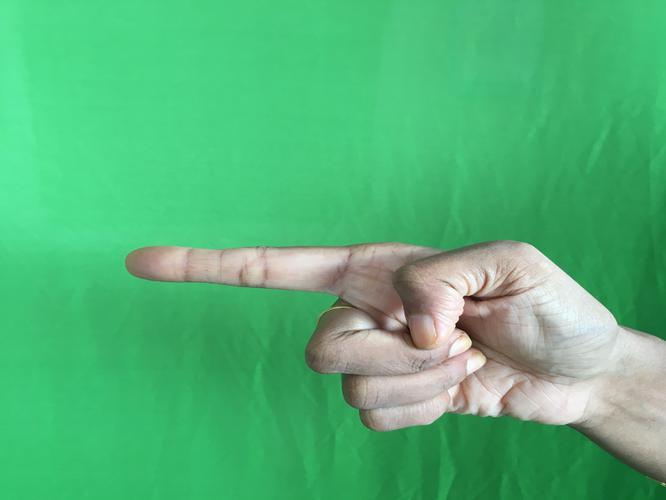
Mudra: Suchi
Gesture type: single_hand